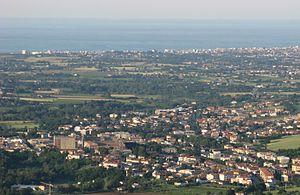
Morciano di Romagna est une commune italienne de la province de Rimini dans la région Émilie-Romagne en Italie.